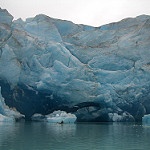
Scene: Outdoor